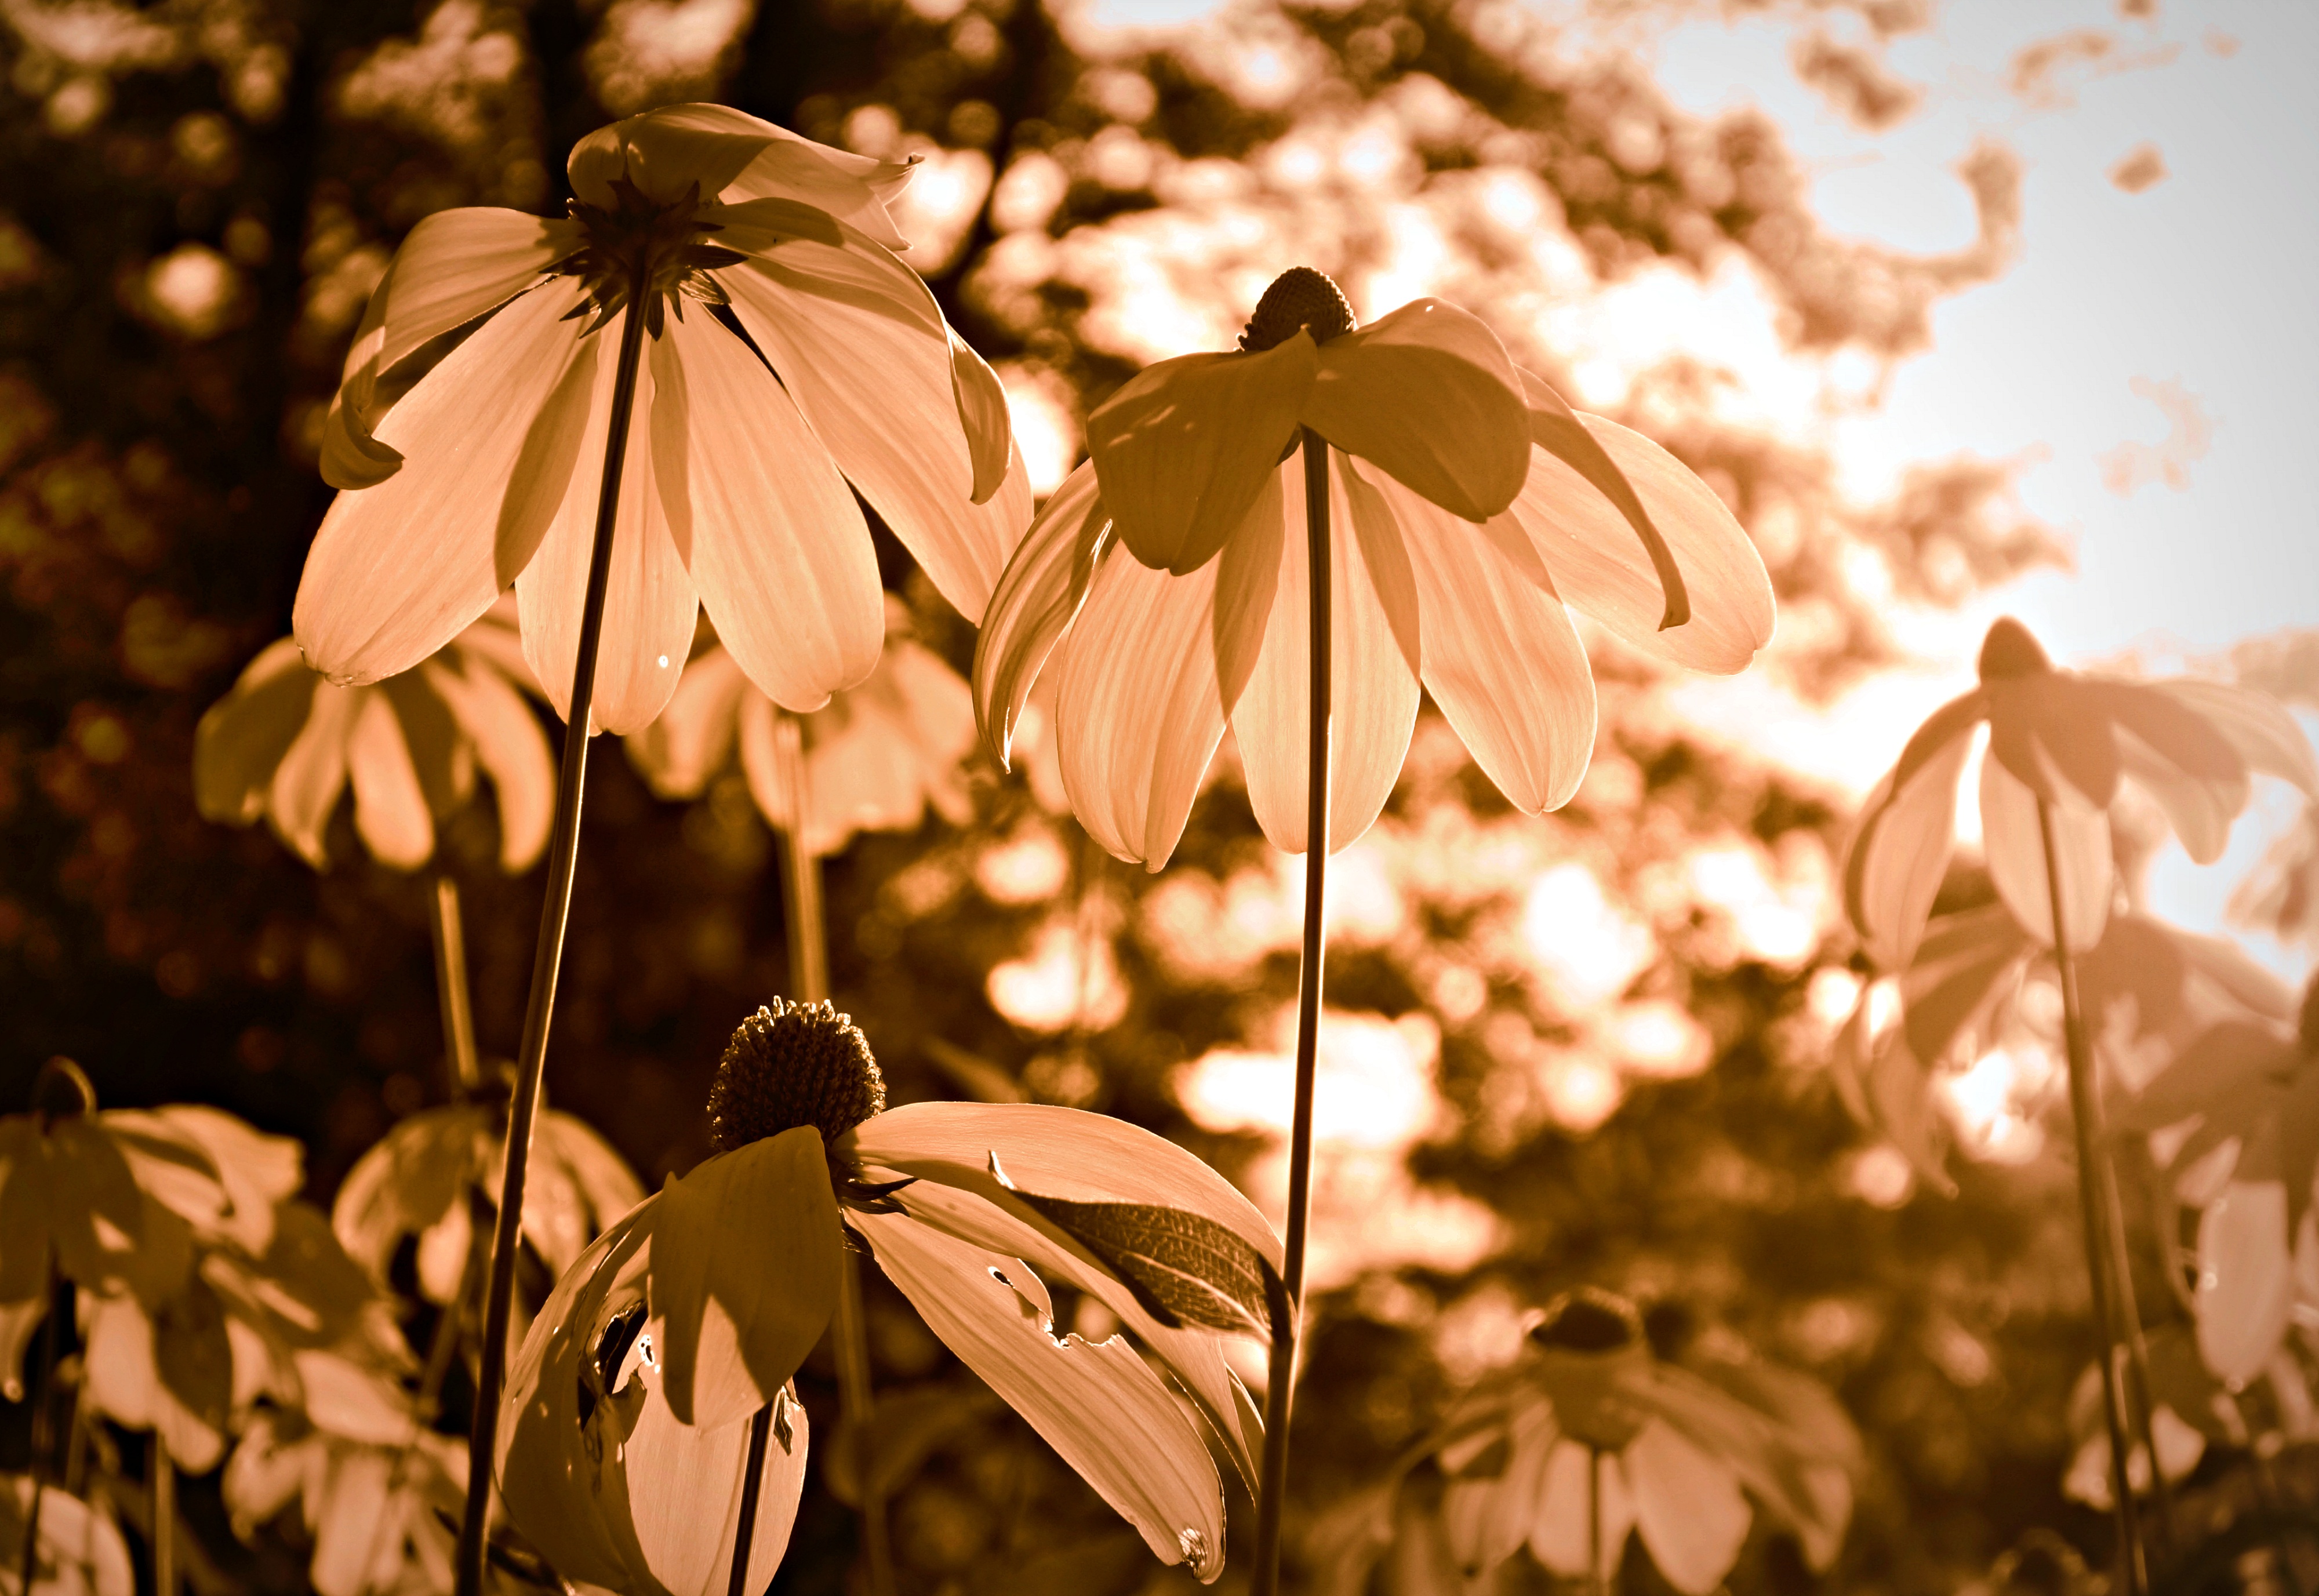
tree, nature, branch, blossom, light, plant, photography, sunlight, morning, leaf, flower, petal, bloom, summer, spring, autumn, botany, lighting, flora, season, cherry blossom, echinacea, back light, macro photography, flowering plant, cone flower, yellow cone flower, echinacea paradoxa